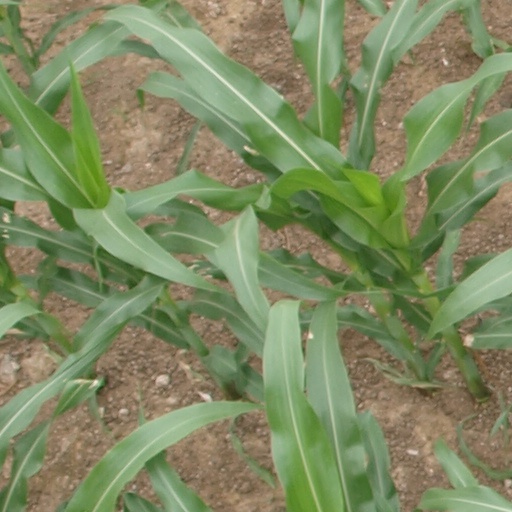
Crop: maize; corn